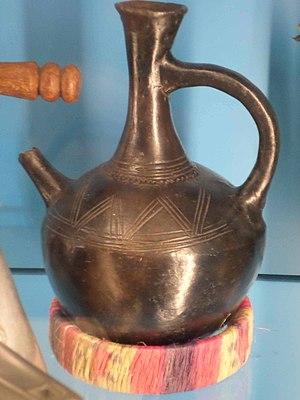
jebena reposant sur un maskamatcha
Le jebena ou djebenah est un récipient utilisé dans la cérémonie du café en Éthiopie, Érythrée et au Soudan.